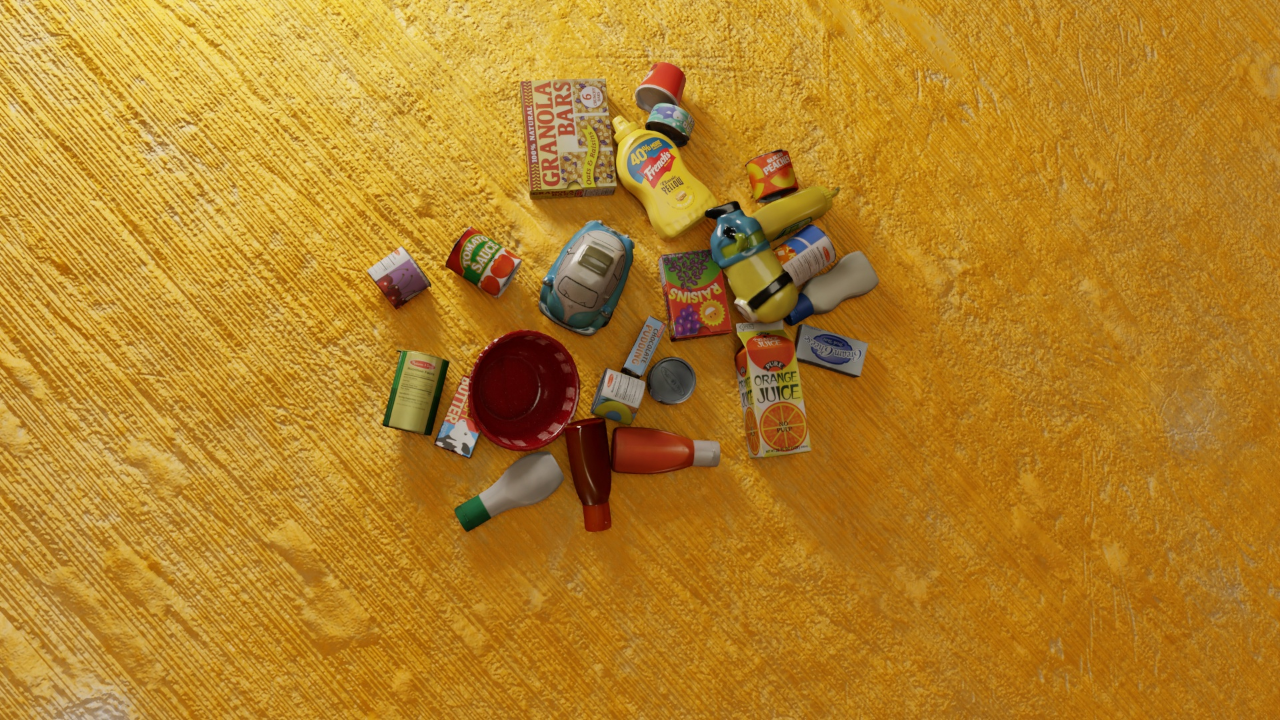
Question:
What are the five normalized (x, y) points between 0 and 1 in the image that outline the grasp plane for the can of tuna fish? Your answer should be as Grasp center: [], Left finger base: [], Right finger base: [], Left finger tip: [], Right finger tip: [].
Answer: Grasp center: [0.535156, 0.179167], Left finger base: [0.548438, 0.140278], Right finger base: [0.521875, 0.218056], Left finger tip: [0.541406, 0.1625], Right finger tip: [0.515625, 0.2375]